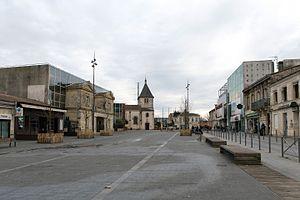
Pessac centre
Pessac est une commune du Sud-Ouest de la France, située en région Nouvelle-Aquitaine, dans le département de la Gironde.